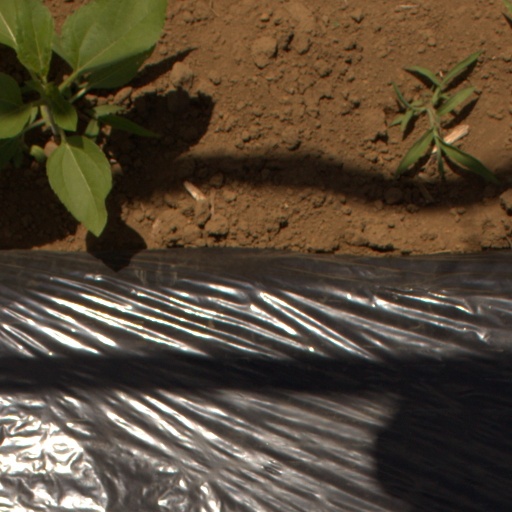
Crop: Jerusalem artichoke